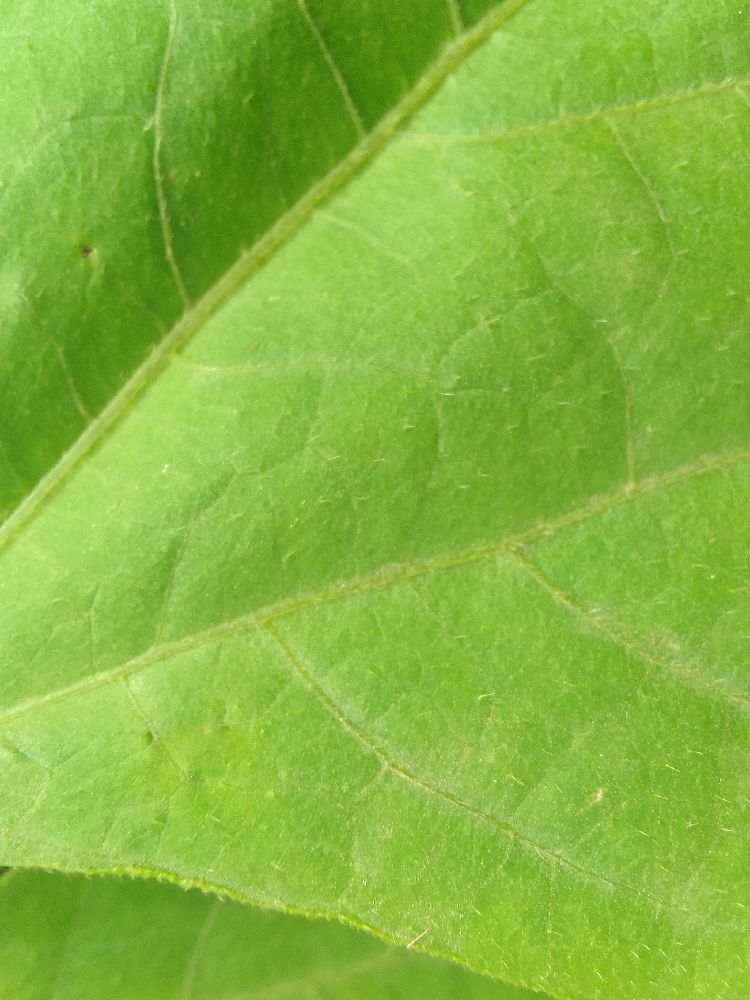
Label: healthy